2011 Giro d'Italia

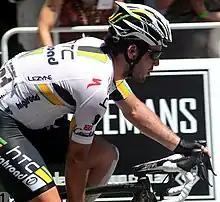
Mark Cavendish won two stages and wore the pink jersey – only Alberto Contador did the same.

The Giro began with a team time trial in the city that served as Italy's first federal capital, Turin. The squad won this stage, making their rider Marco Pinotti the first wearer of the race leader's pink jersey. That team's focus the next day was not to defend Pinotti's race lead, but to try to deliver their star sprinter Mark Cavendish to the victory, which would have the indirect effect of him overtaking Pinotti for the pink jersey. Cavendish indeed became the new race leader, but after an awkward final sprint it was not he but Italian Alessandro Petacchi who won the day. David Millar then became the third race leader in as many days when he finished with a breakaway group that was 21 seconds the better of the main field in stage 3, though this result was overshadowed by the death of Wouter Weylandt earlier in the stage.